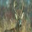
Label: deer